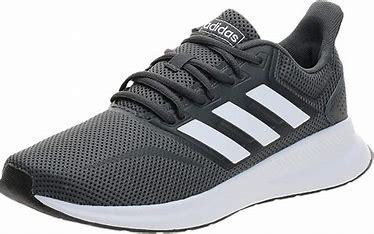
Brand: Adidas
Model: Runfalcon 5